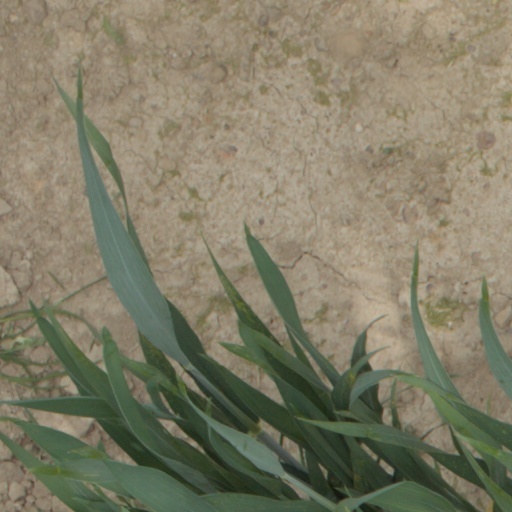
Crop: wheat